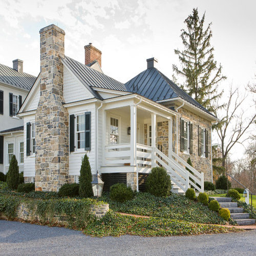
example of a classic stone exterior home design